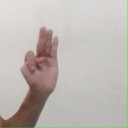
अक्षर: भ